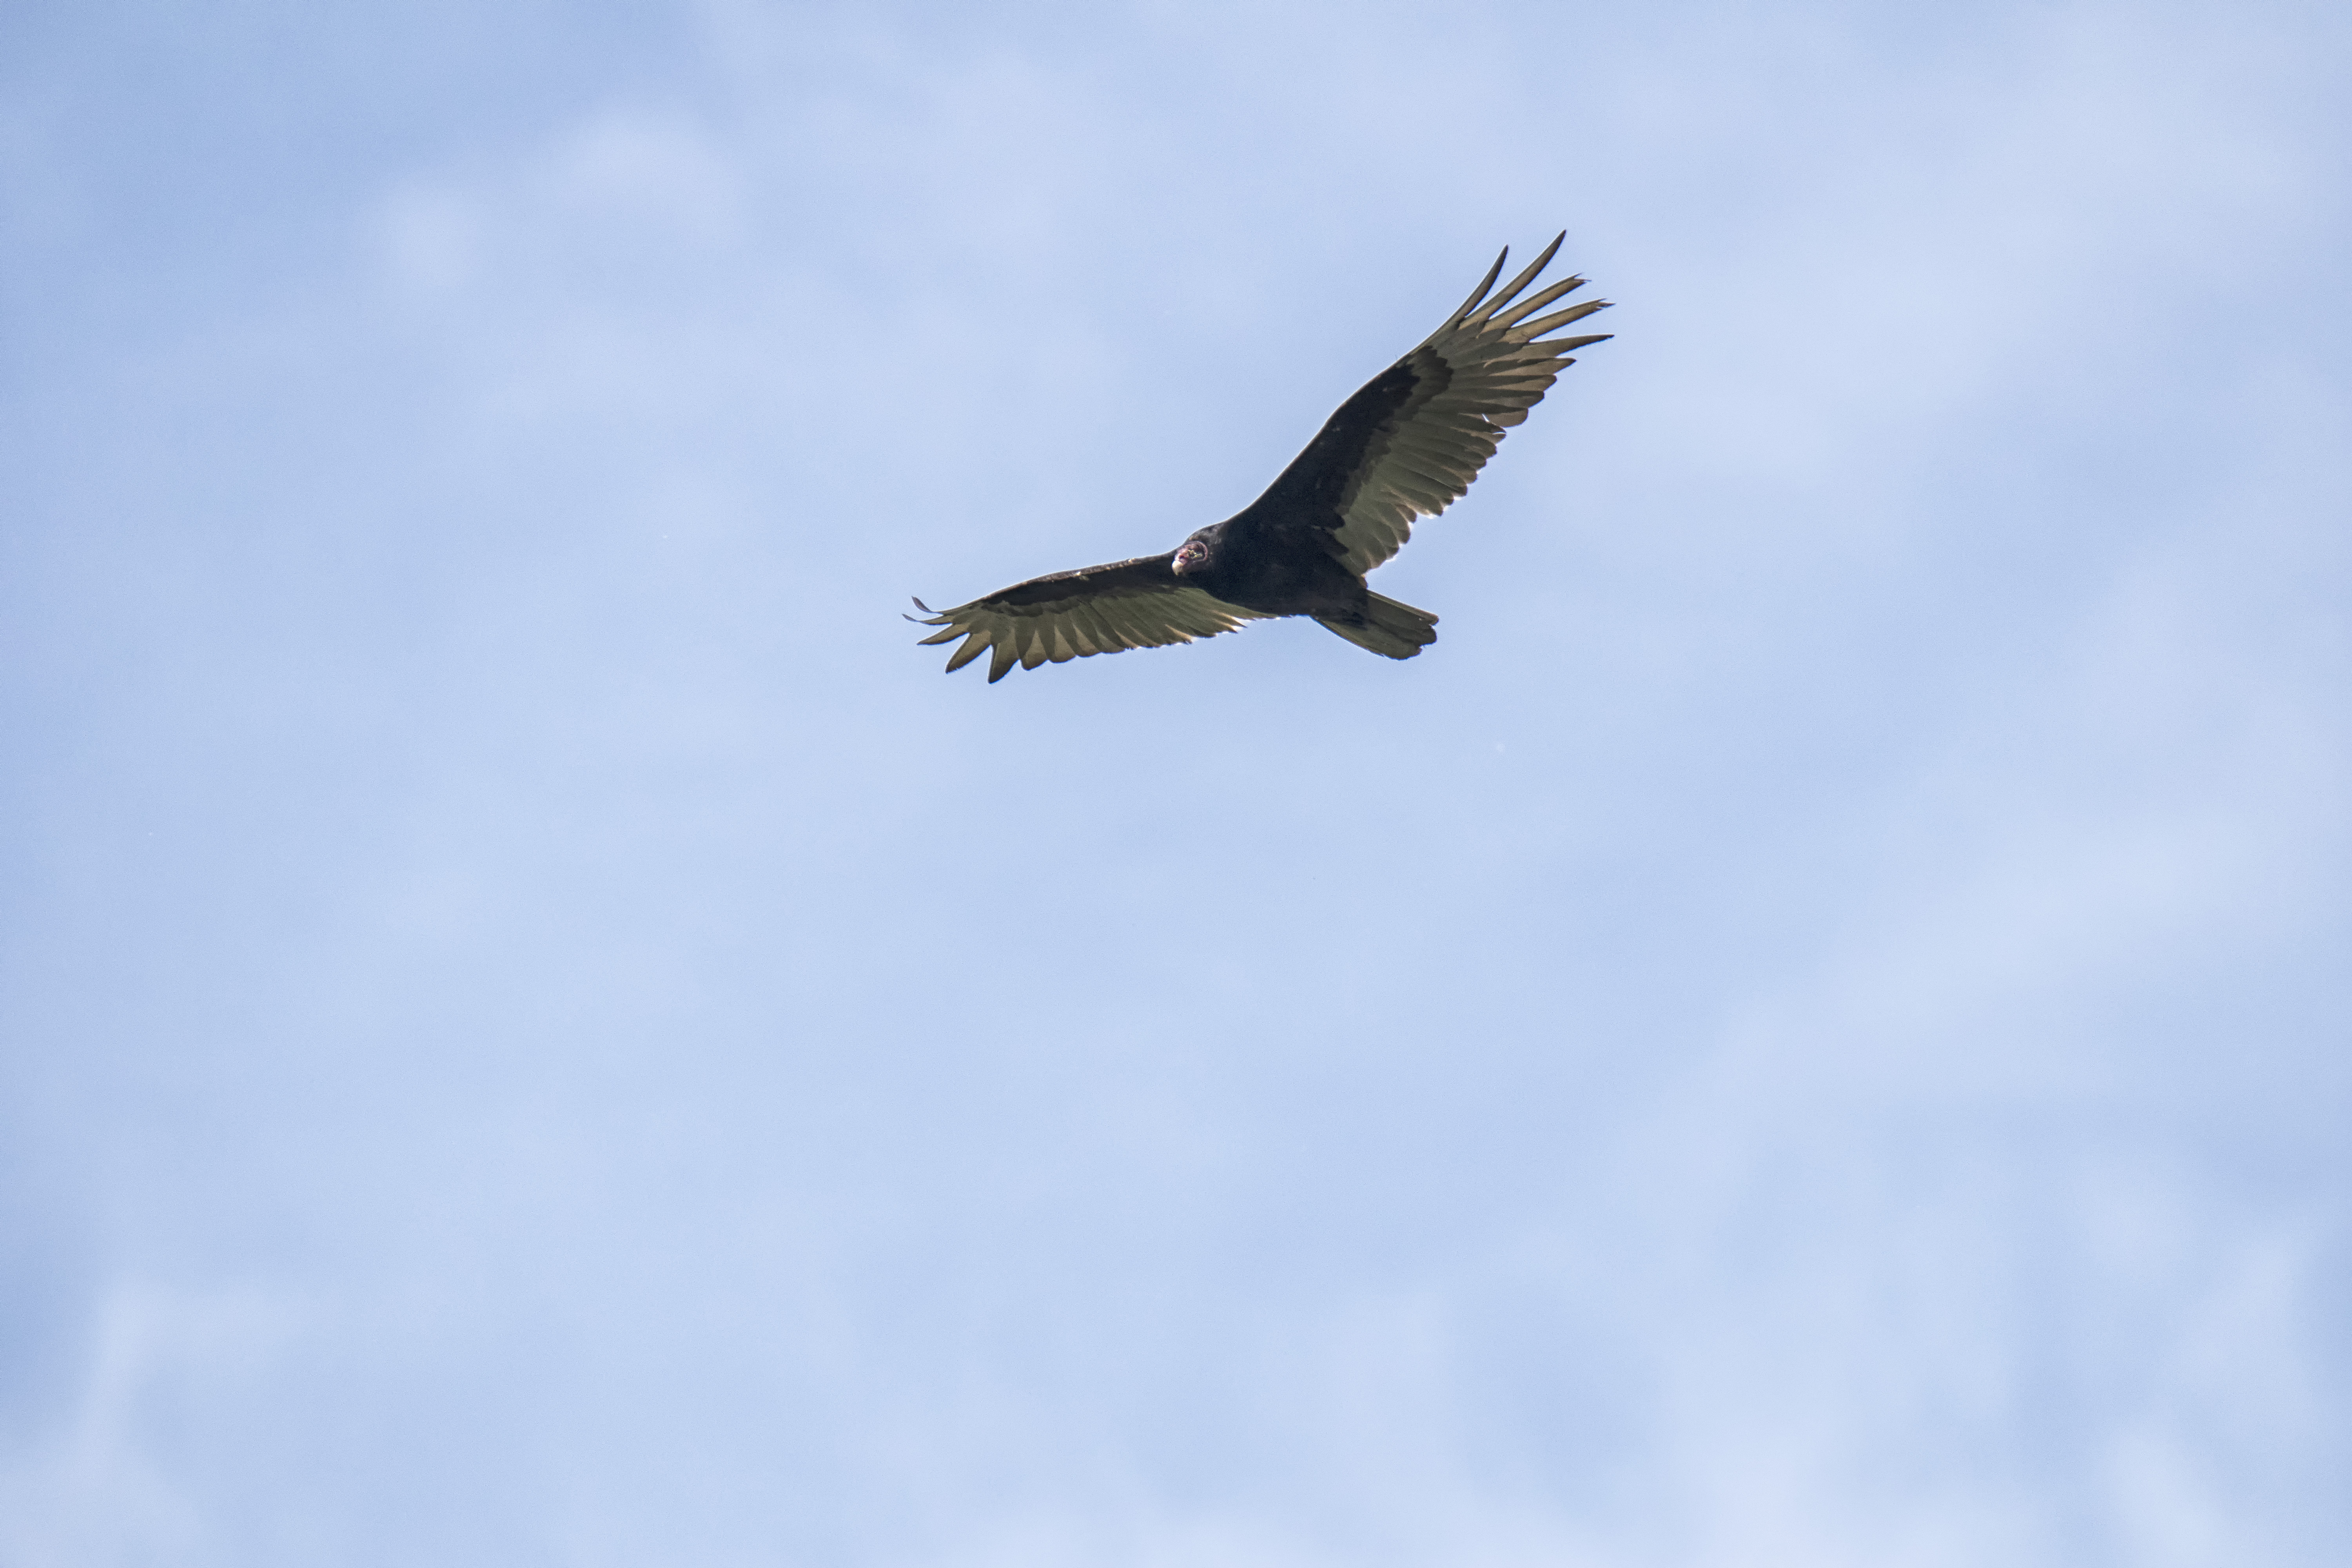
bird, wing, flight, eagle, hawk, bird of prey, bald eagle, canada, turkey, a, vertebrate, rouge, quebec, vulture, falcon, condor, buzzard, sherbrooke, oiseau, urubu, tete, accipitriformes